Perceton

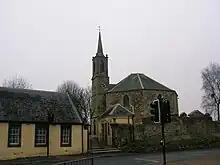
Dreghorn Parish kirk in 2007

A tombstone in Perceton wood records the tragedy of the drowning in the Annick Water, of a girl aged only two years and eight months on 12 July 1867. His mother was Agnes McAntosh.